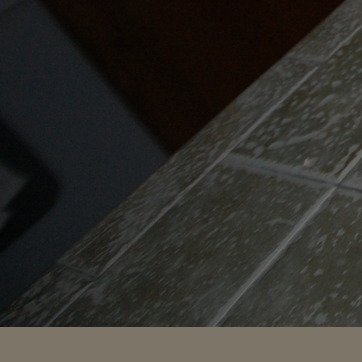
Material: tile